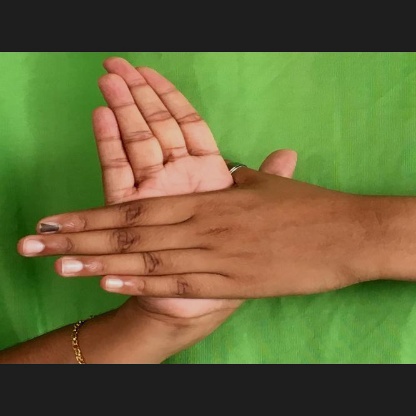
Mudra: Chakra